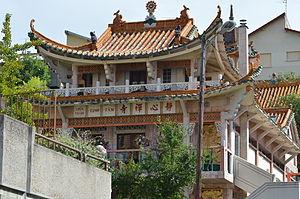
La pagode Tinh Tam, une pagode bouddhiste, sino-vietnamienne, située à Sèvres (Hauts-de-Seine, France).
Sèvres est une commune française du département des Hauts-de-Seine en région Île-de-France.
La pagode Chua Tinh Tam, située dans les Hauts-de-Seine, à Sèvres, est un temple bouddhiste chan construit selon des techniques traditionnelles et des matériaux exotiques, dont des arbres de 800 ans.
Le bouddhisme est, selon le point de vue, une religion, une philosophie, voire les deux, dont les origines se situent en Inde au Vᵉ siècle av. J.-C. à la suite de l'éveil de Siddhartha Gautama et de la diffusion de son enseignement.